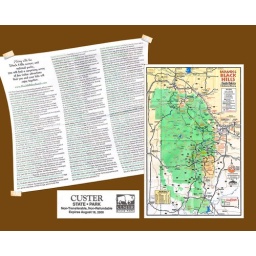
This is a page in a hard cover book I made to document Ran's motorcycle trip to Sturgis, SD.